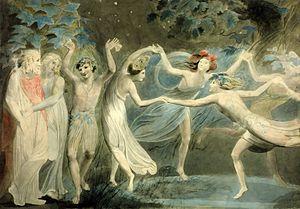
William Blake, né le 28 novembre 1757 à Londres où il est mort le 12 août 1827, est un artiste peintre, graveur et poète pré-romantique britannique.
Le Songe d'une nuit d'été est un opéra anglais en trois actes de Benjamin Britten, adapté par le compositeur et Peter Pears de la pièce homonyme de William Shakespeare. Il fut créé le 11 juin 1960 au Festival d'Aldeburgh sous la direction du compositeur.